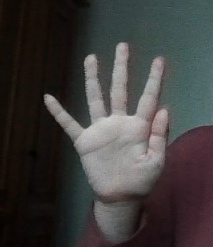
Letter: sheen